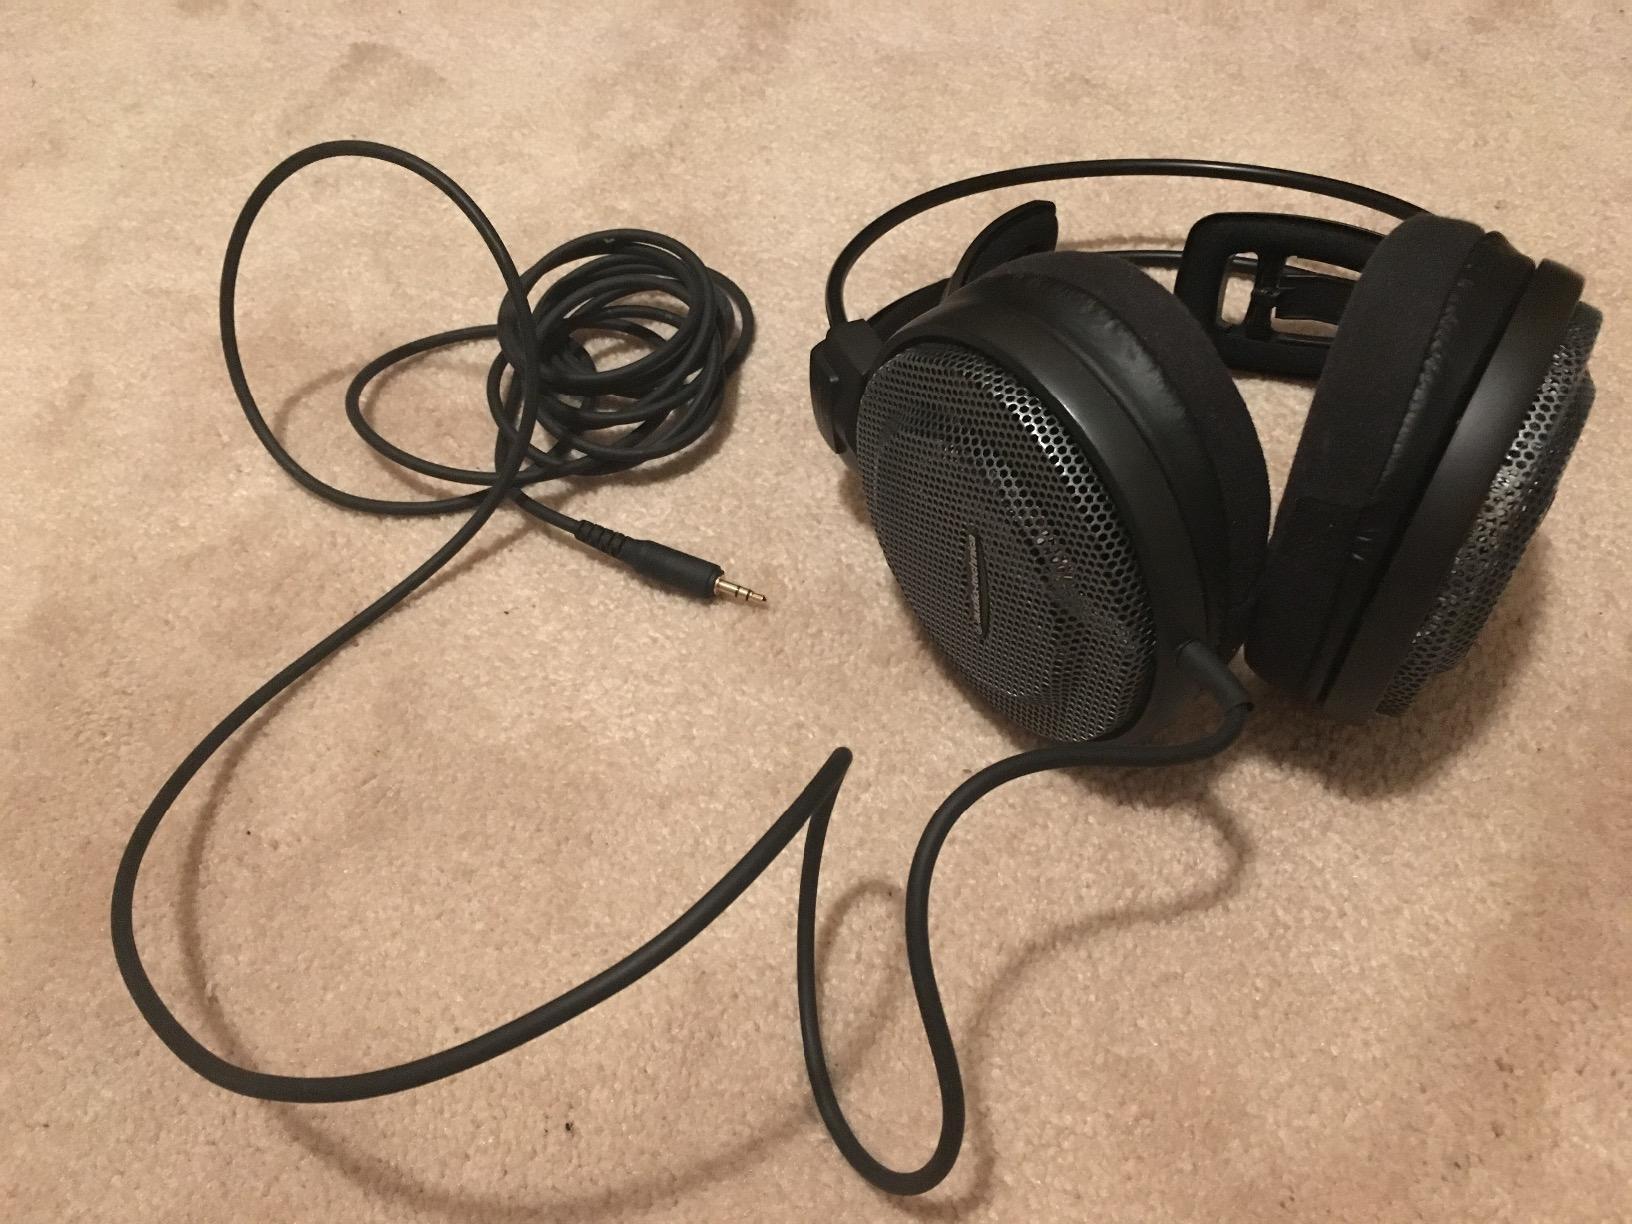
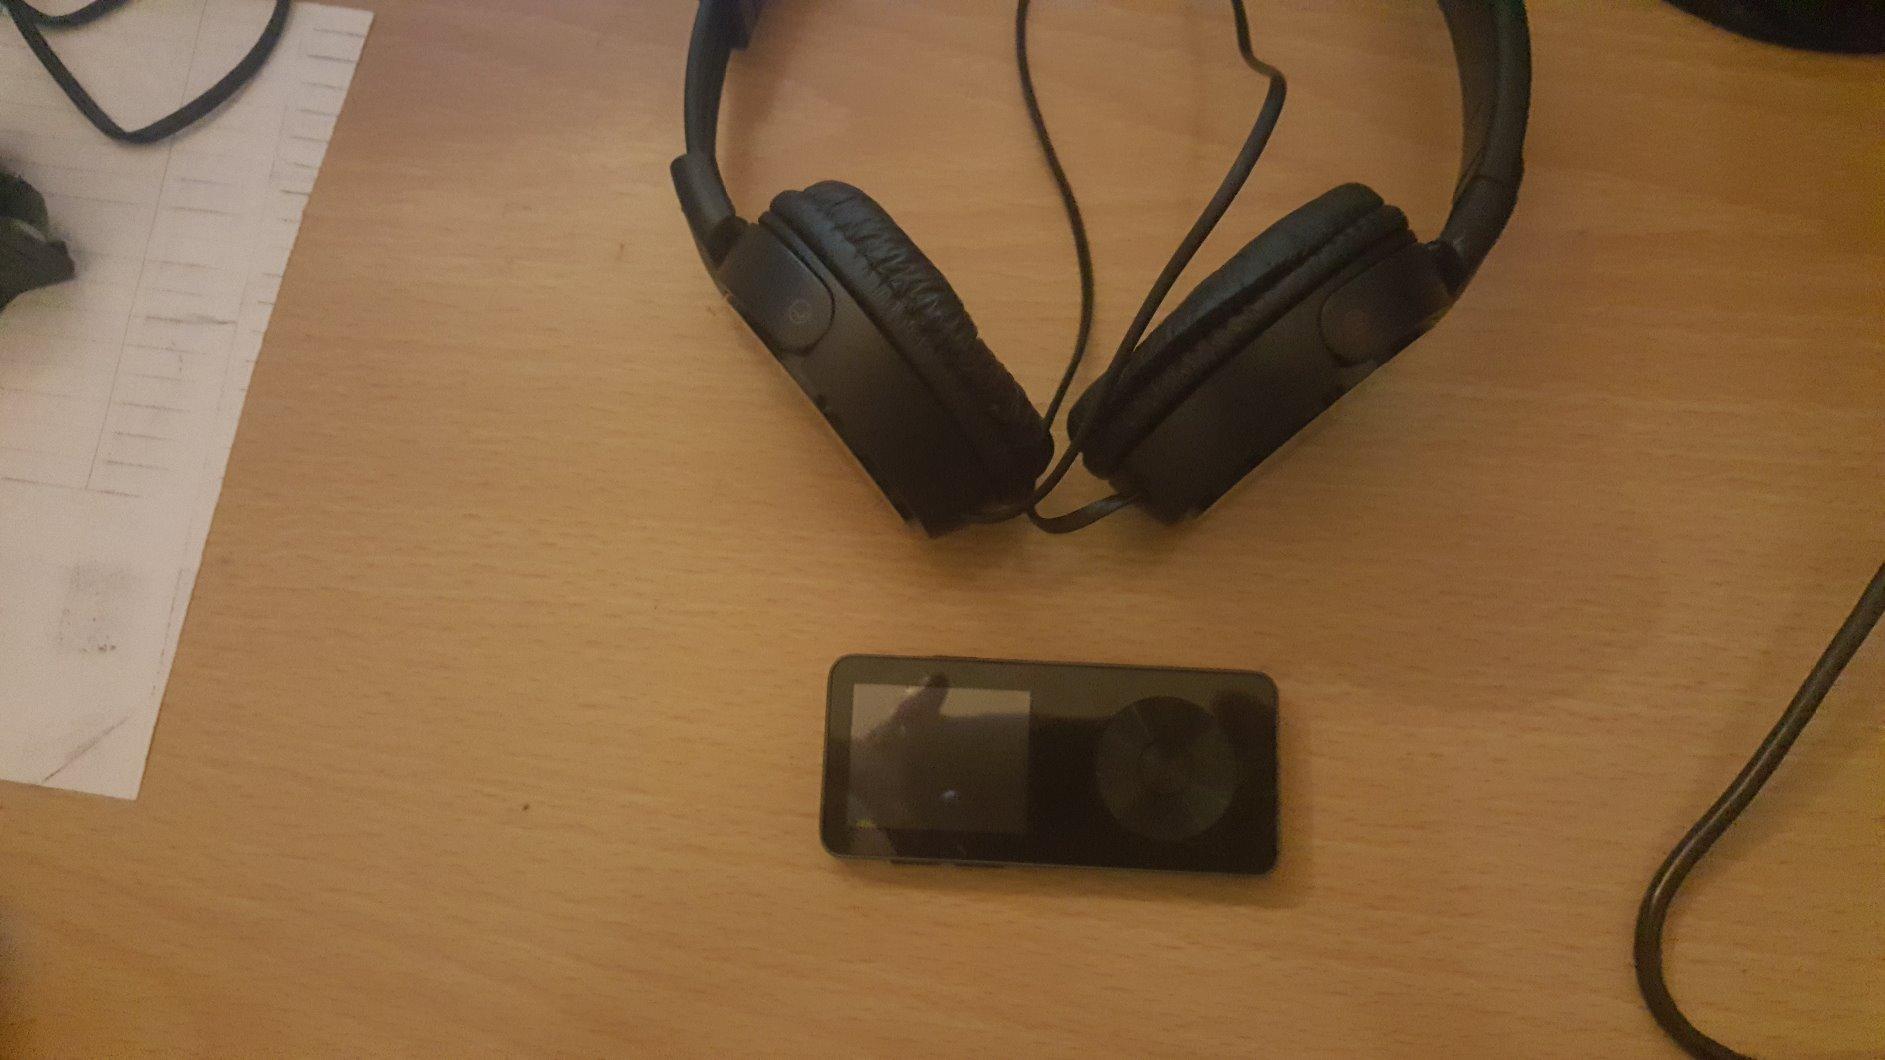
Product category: headphones
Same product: no